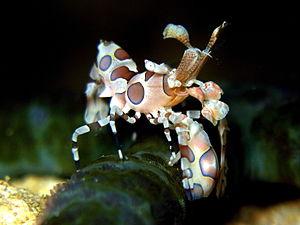
Les Palaemonoidea sont une super-famille de crustacés décapodes.
Hymenocera picta, couramment appelée Crevette arlequin en référence à ses couleurs vives, est un crustacé décapode des eaux chaudes du Pacifique et de l'Océan Indien, de la famille des Hymenoceridae, dont il est le seul représentant connu. Toutefois, il est parfois classé chez les Gnathophyllidae.
L’acanthaster pourpre est une espèce d’étoile de mer de couleurs vives, de la famille des Acanthasteridae, de la classe des Valvatida. Elle est aussi appelée « couronne du Christ » ou « couronne d’épines » ou encore « coussin de belle-mère ».